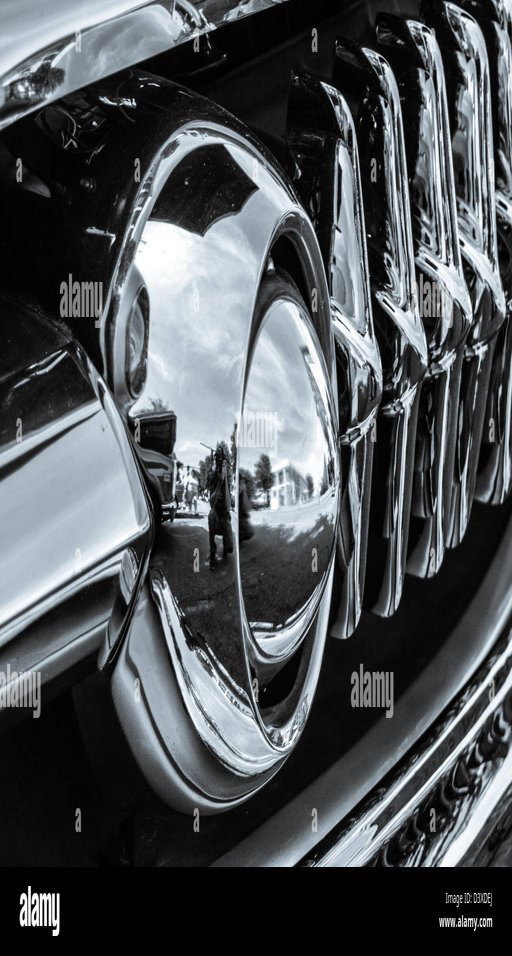
a close up of a grill on a classic car .